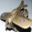
Label: airplane